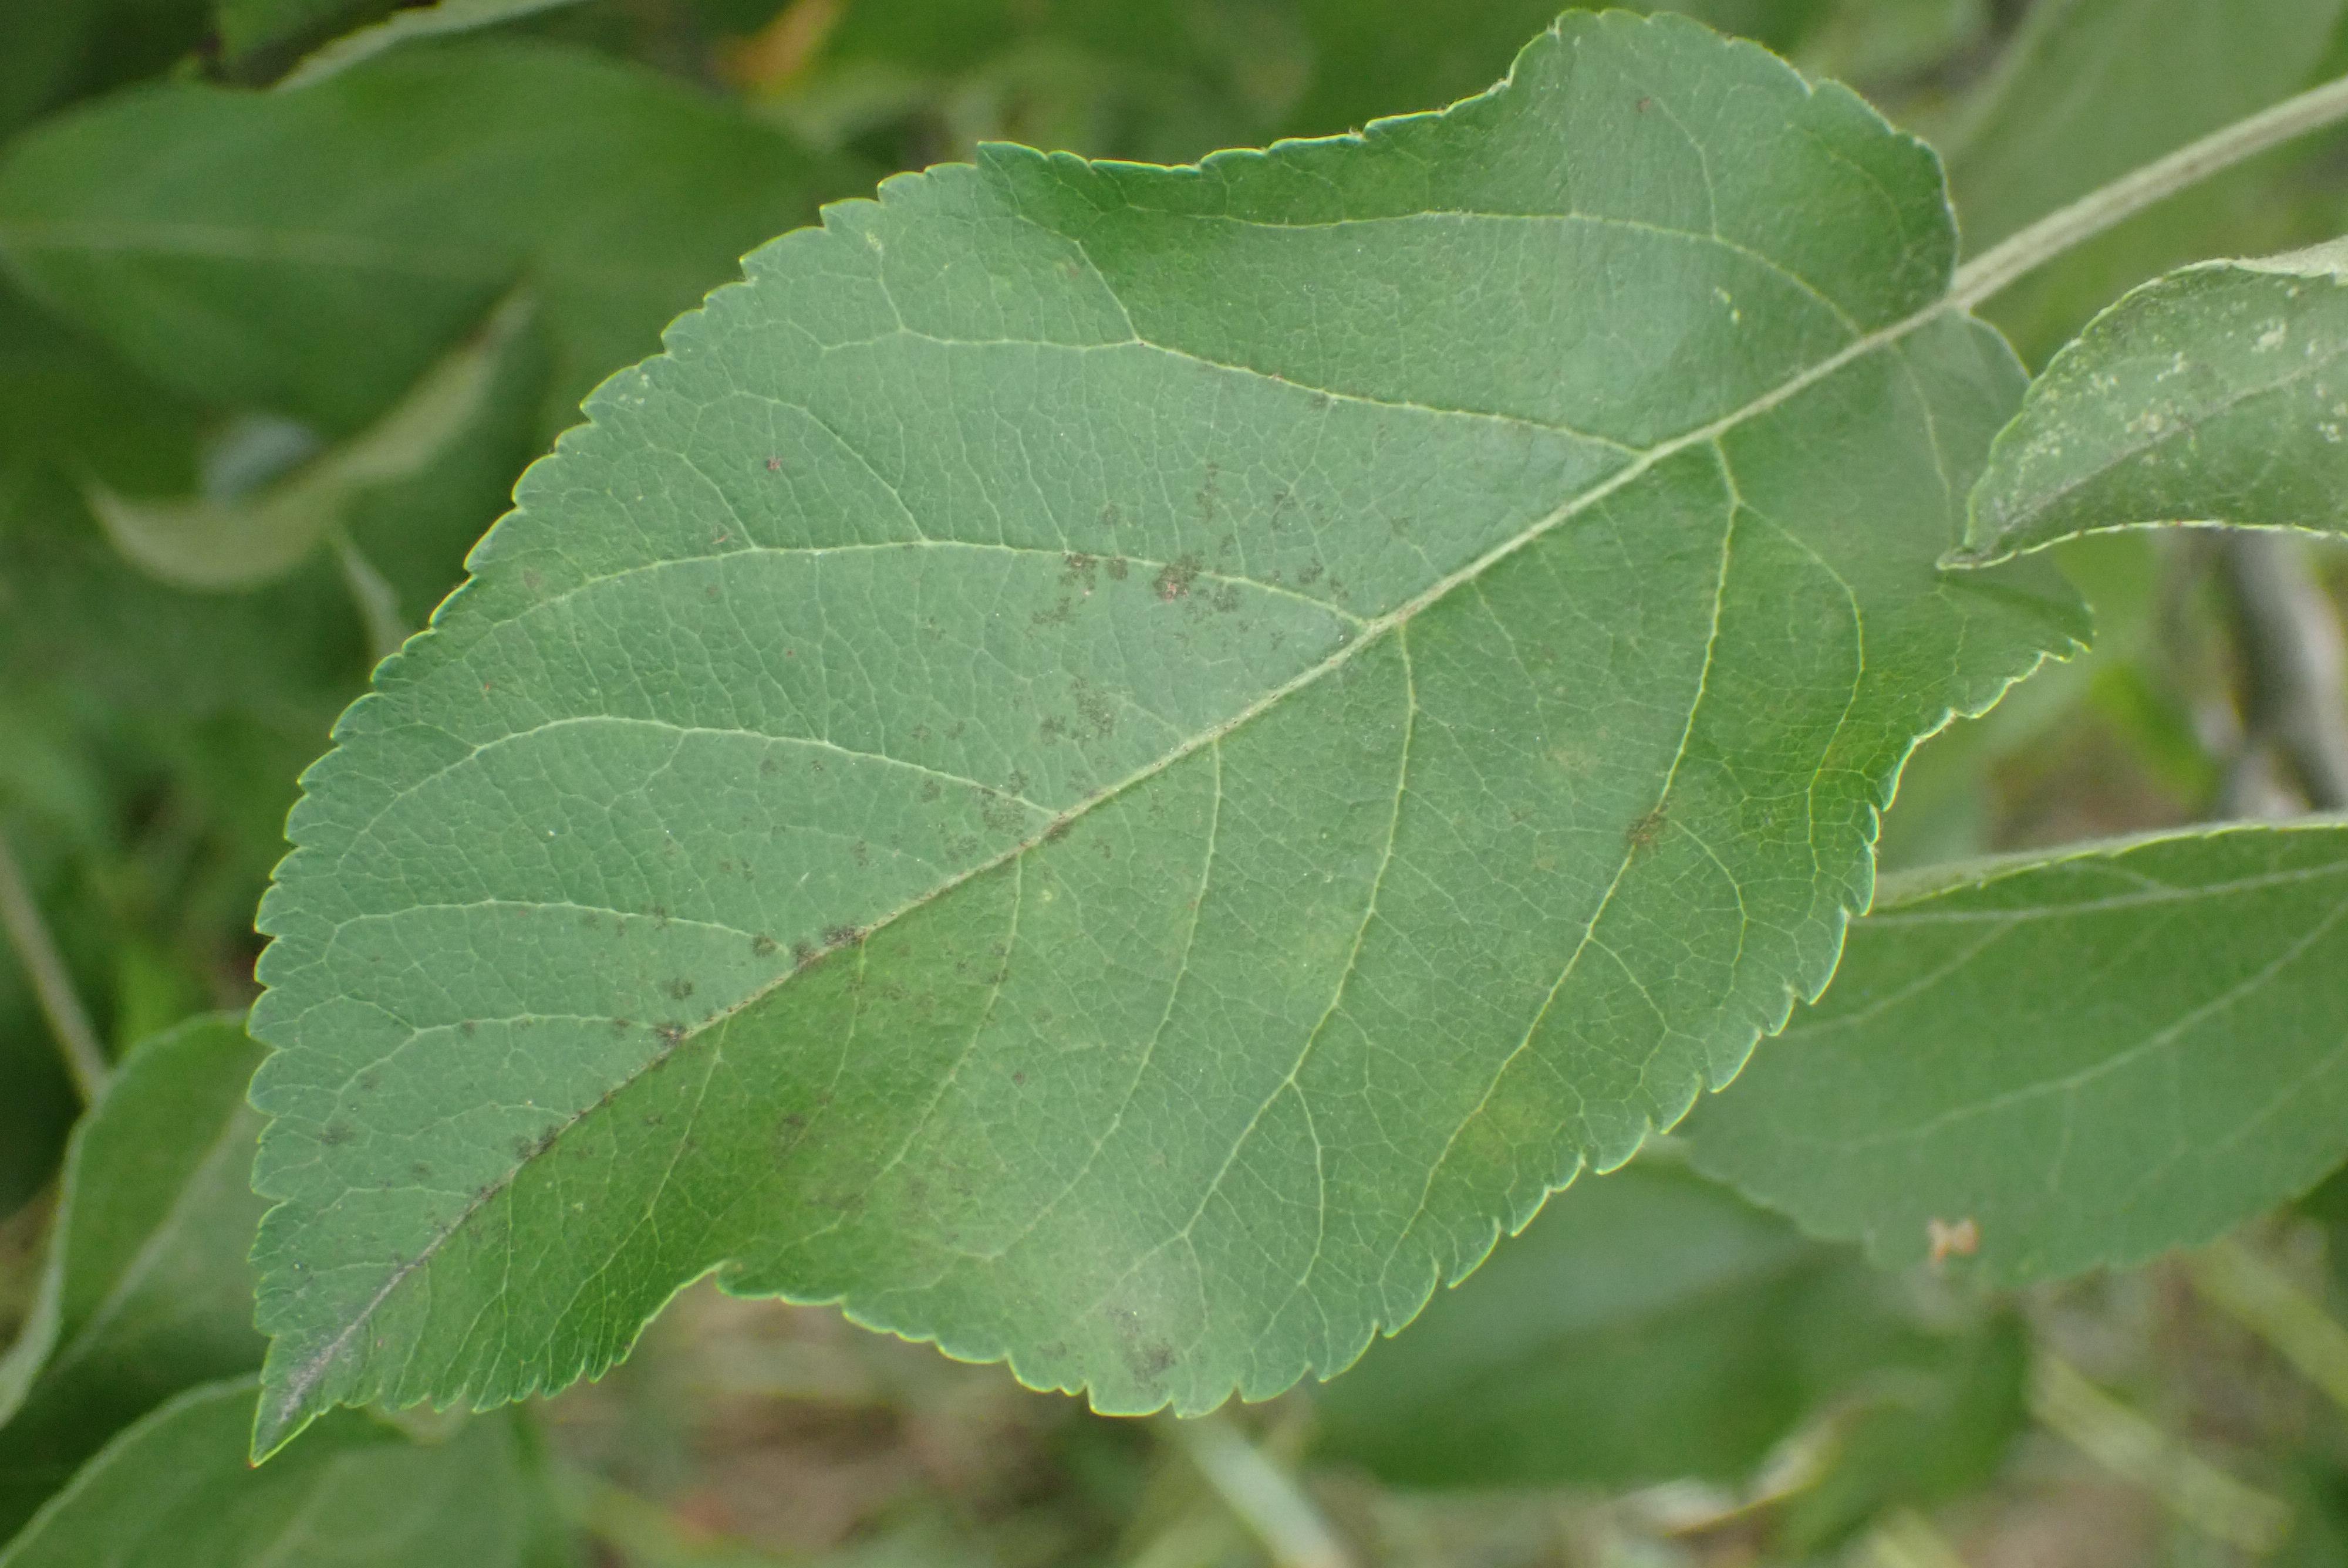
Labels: scab